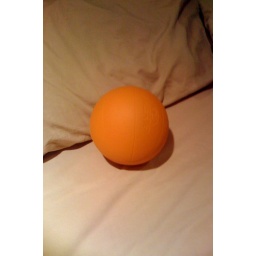
She brought me her favorite ball while I was in bed to make me &amp;quot;feel better&amp;quot; while I was sick!